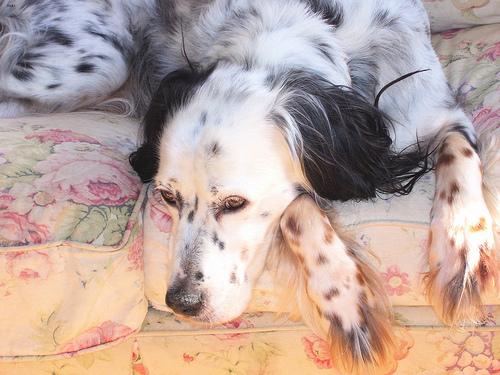
Breed: english setter